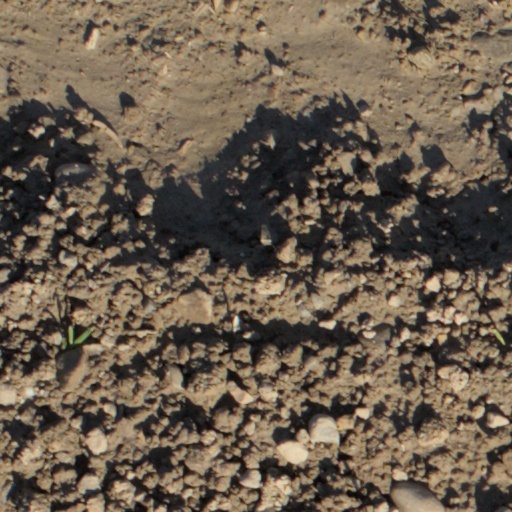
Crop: wheat